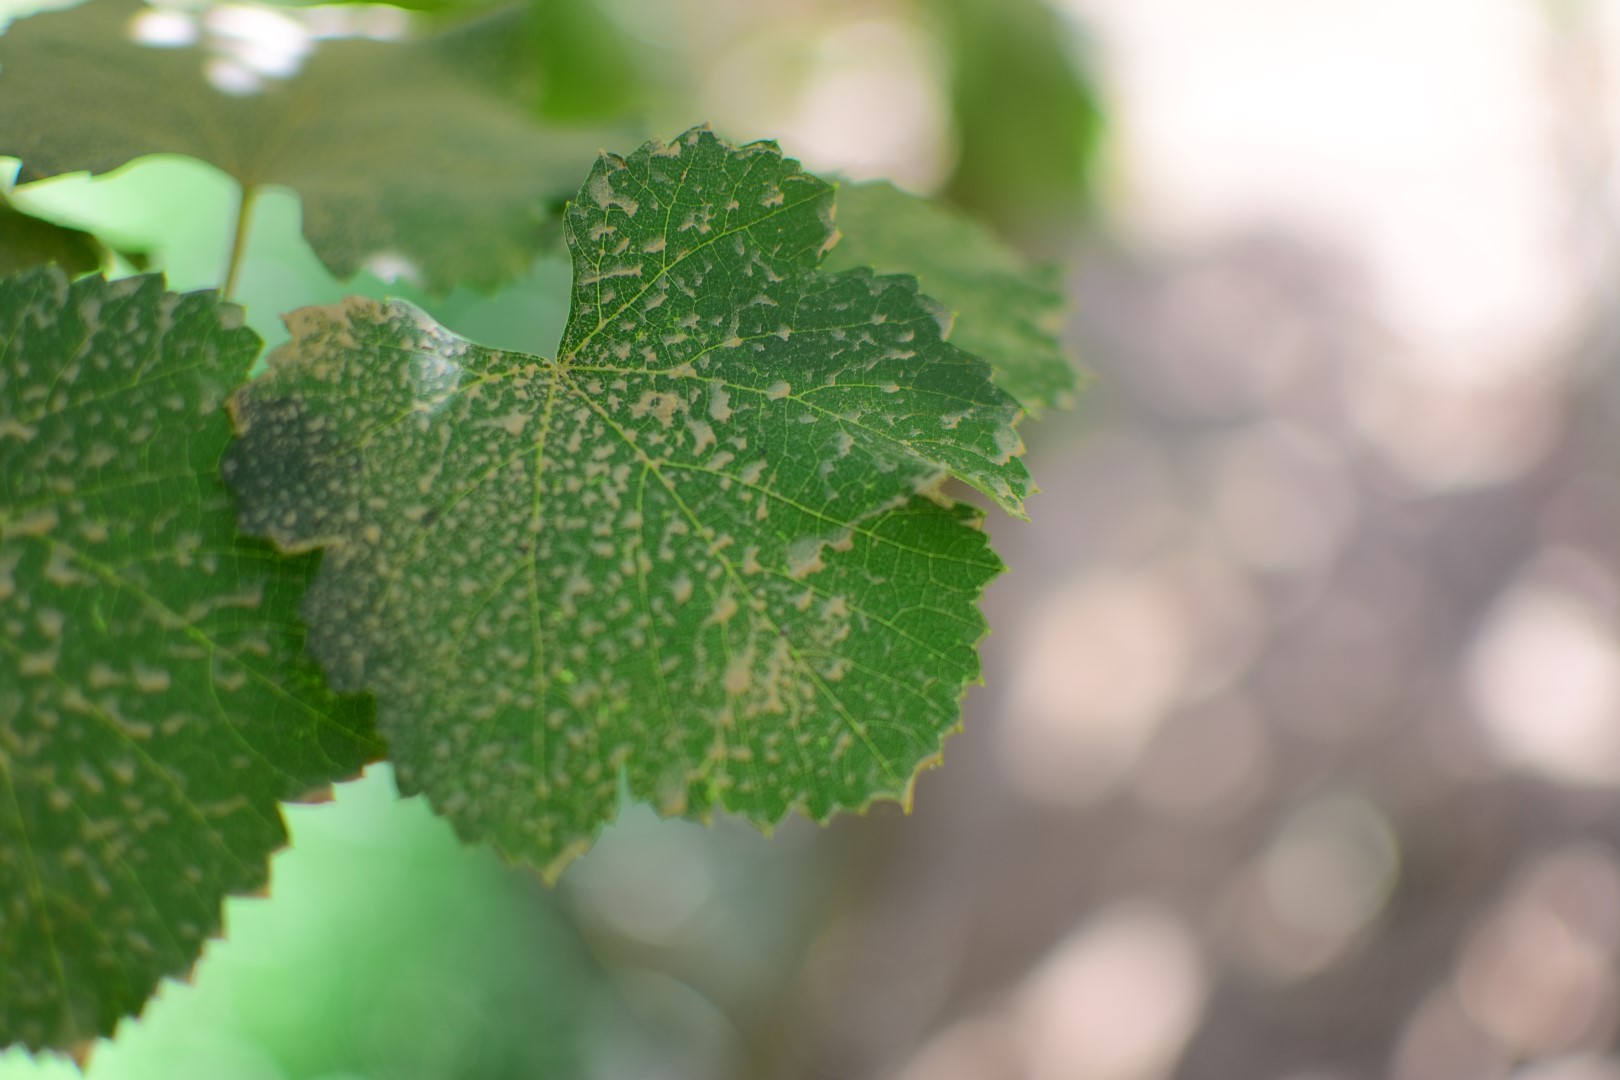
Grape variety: Frinsi